Louise Jermy

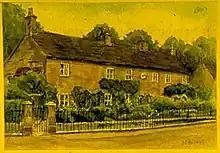
Romsey's Kents almhouses, by Fanny Buckell

She was taken from school to work in a laundry that was run by her father's new wife when she was eleven. Her step father had small businesses including a fish shop and a stonemasons. Her step mother beat her and by thirteen she had a permanent disability. She was sent to recuperate but by 1891 she was back in London learning to be a dressmaker. She never completed the apprenticeship as her stepmother wasn't happy with the low wages she was being paid.